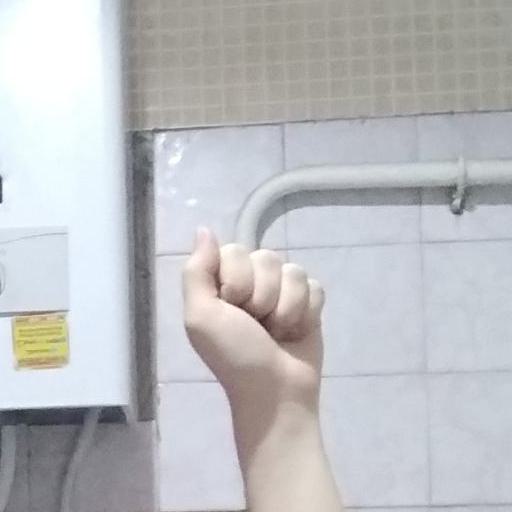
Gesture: fist